Steam railcar

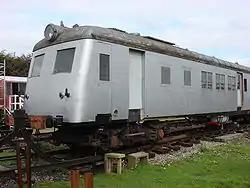
Sentinel-Cammell railcar at the Buckinghamshire Railway Centre

In 1880, Ringhoffer of Prague built a steam railcar for the "Österreichische Lokaleisenbahngesellschaft" (Austrian local railway). With 32 seats and a maximum speed of , it had been withdrawn by 1900. In the early 20th century, the Imperial Royal Austrian State Railways ordered a railcar with a Serpollet boiler from Esslingen, followed by a number of cars with boilers from Komarek of Vienna and carriages from Ringhoffer. The "Niederösterreichische Landesbahnen" (Lower Austrian State Railway) also bought cars made by Komarek and Rohrbacher. Most cars had been withdrawn by the end of World War I, and those that remained when Austria-Hungary was divided in 1918 were divided between the Czechoslovak State Railways and the Austrian Federal Railways. All units having been withdrawn by the end of the 1950s, one car is preserved in operational condition at the Czech Railway Museum in Lužná (Rakovník District).